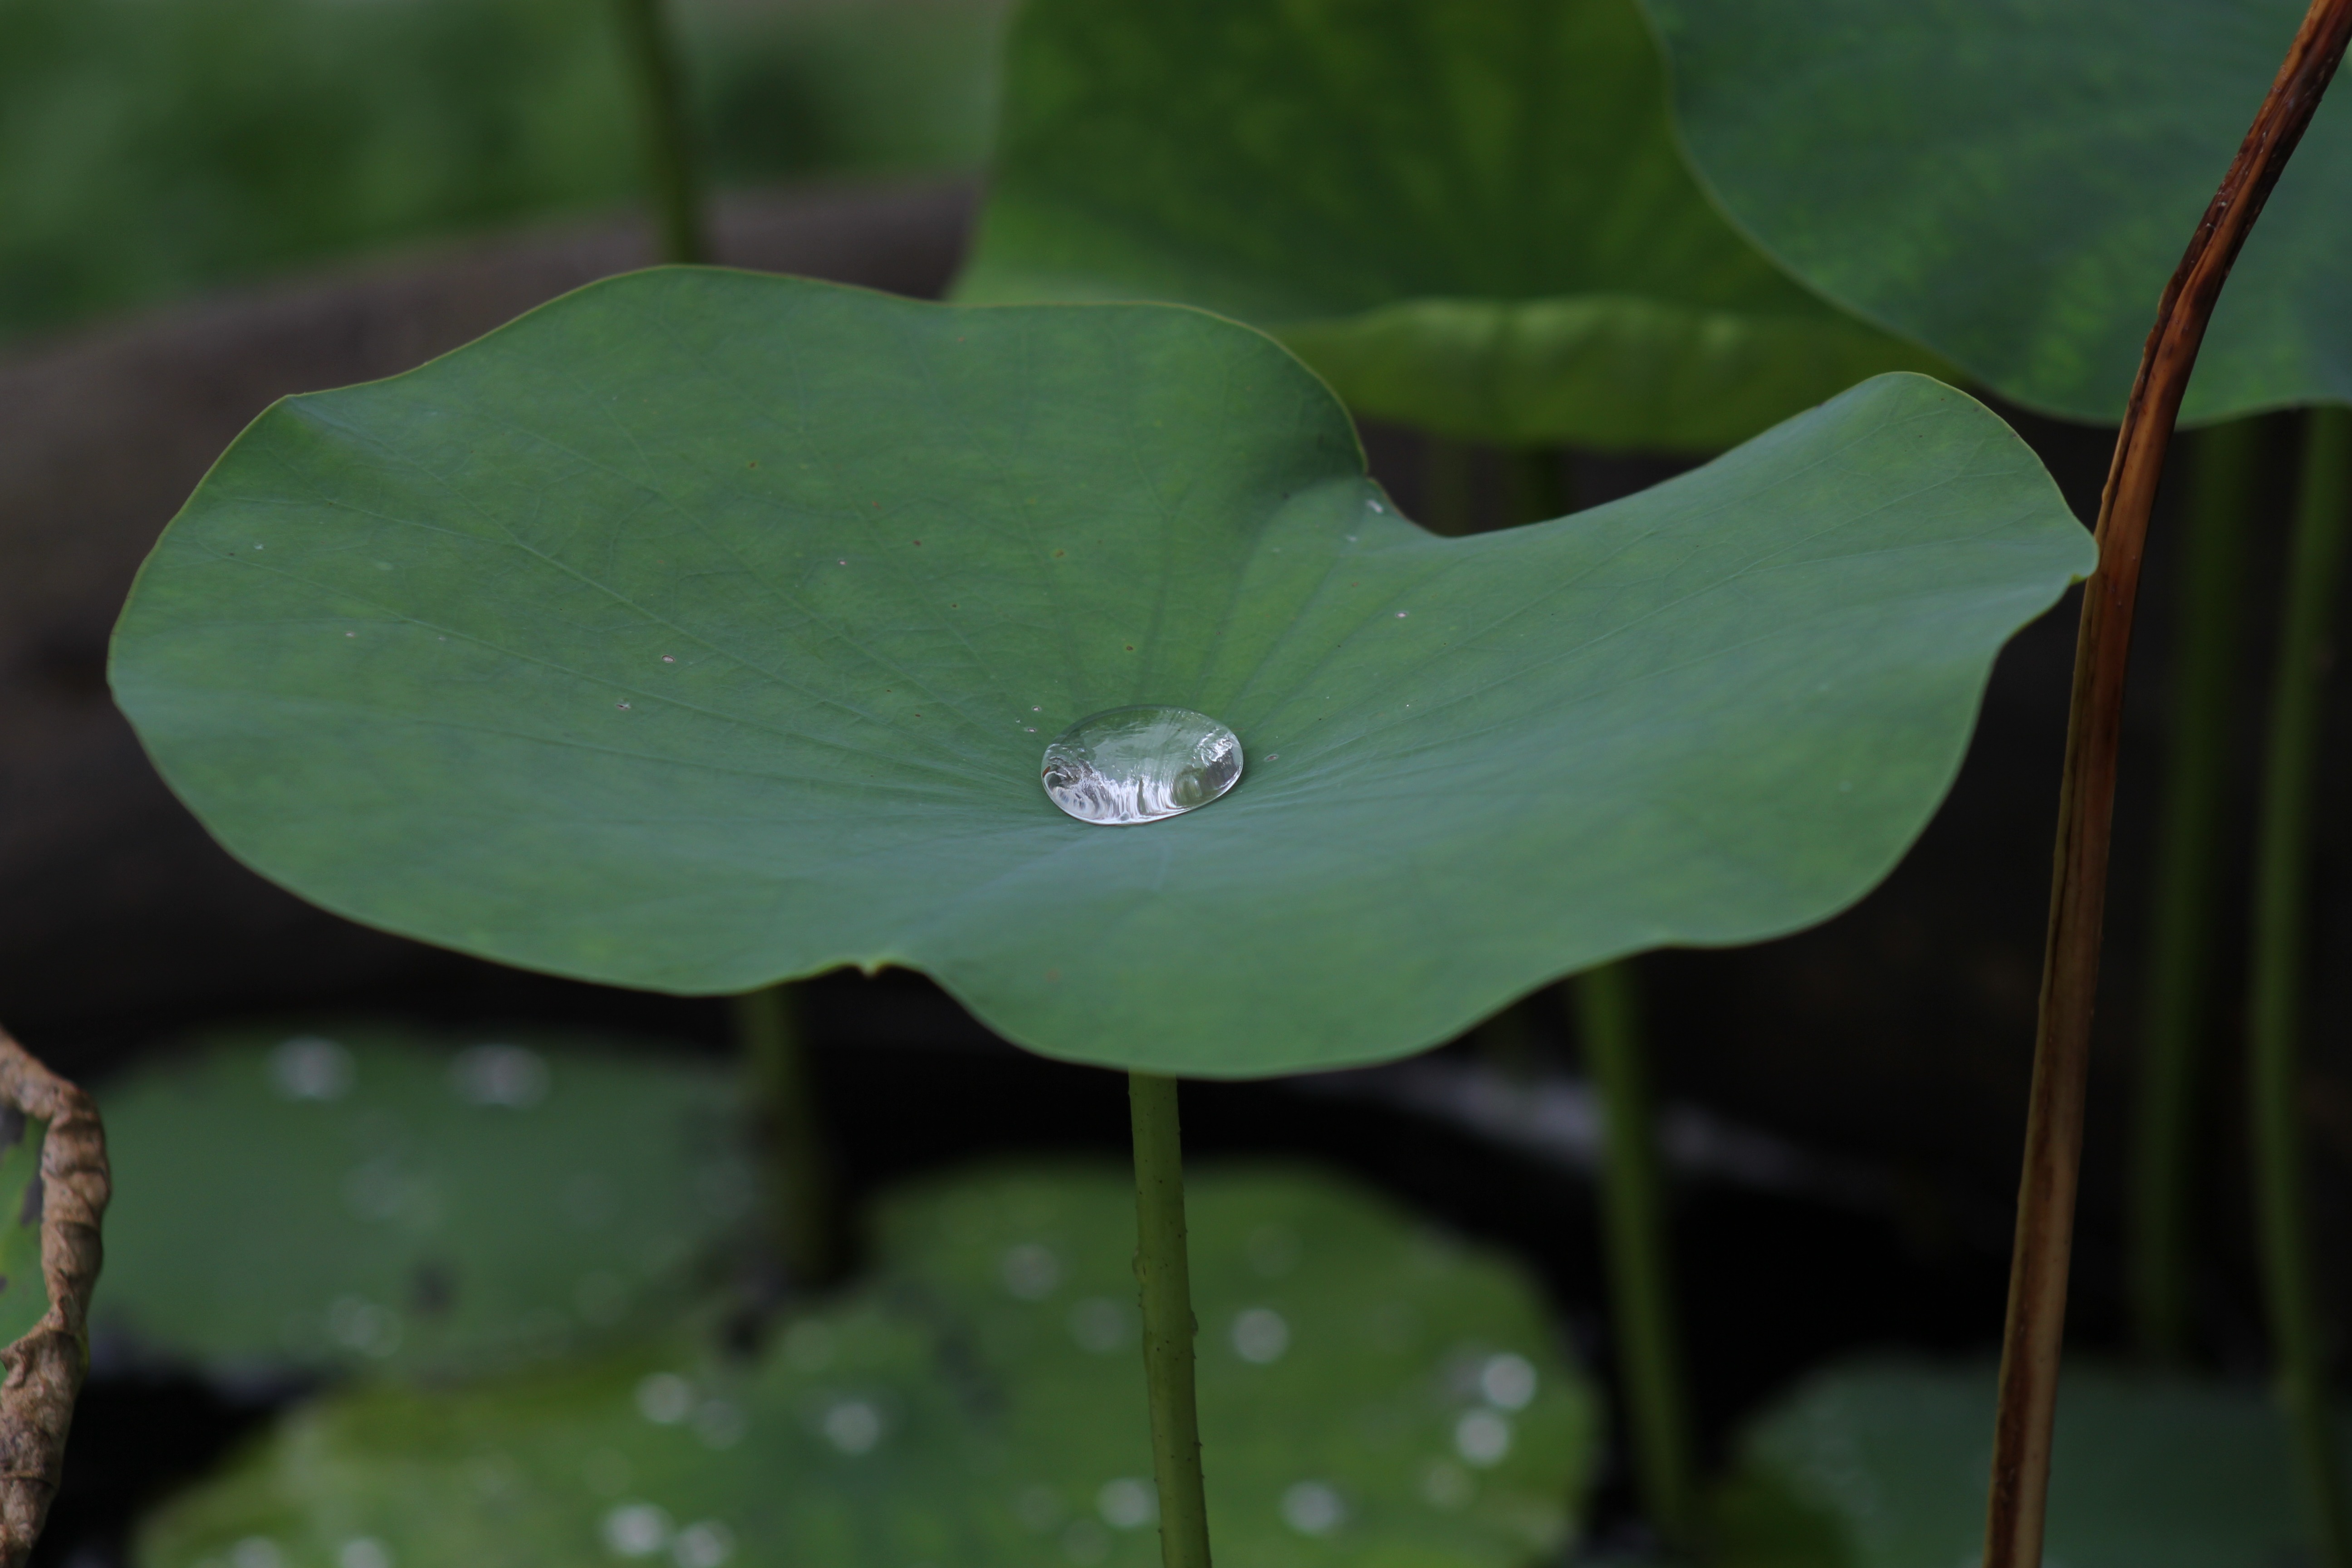
nature, plant, leaf, flower, petal, green, botany, sacred lotus, aquatic plant, flora, thailand, wildflower, lotus, blu, arum, macro photography, flowering plant, flower rain, plant stem, land plant, lotus family